History of the Texas Rangers (baseball)

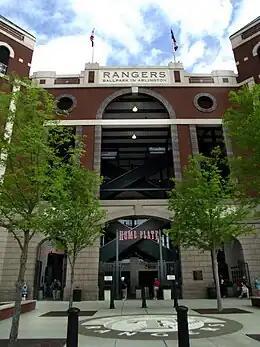
Home Plate Entrance at the Rangers Ballpark in Arlington

In April 1989, Rangers owner and oil tycoon Eddie Chiles, sold the team to an investment group headed by George W. Bush, son of the President of the United States, George H. W. Bush. After hearing that Chiles planned to sell the team, Bush headed a group of investors that bought the team for $89 million. While his own equity in the team was a small one (about ten percent), he was named Managing General Partner of the new ownership group. He increased his investment the following year.